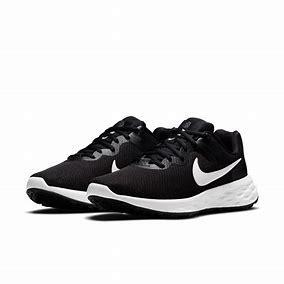
Brand: Nike
Model: Revolution 6 Next Nature